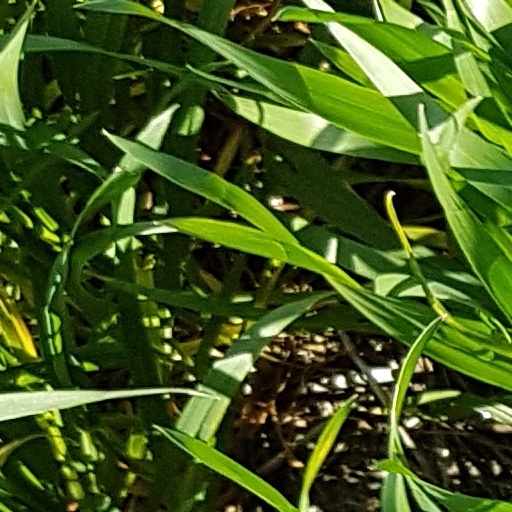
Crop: wheat